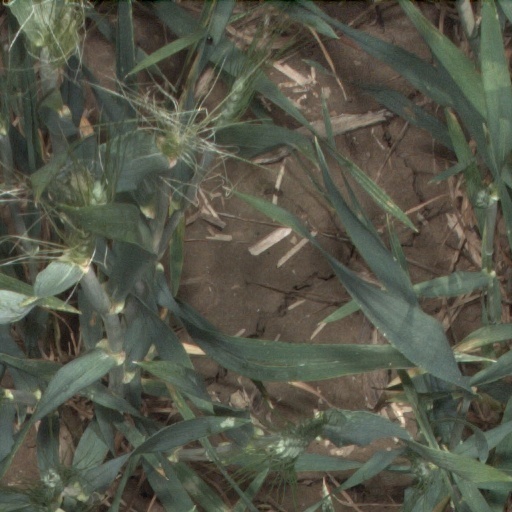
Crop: wheat